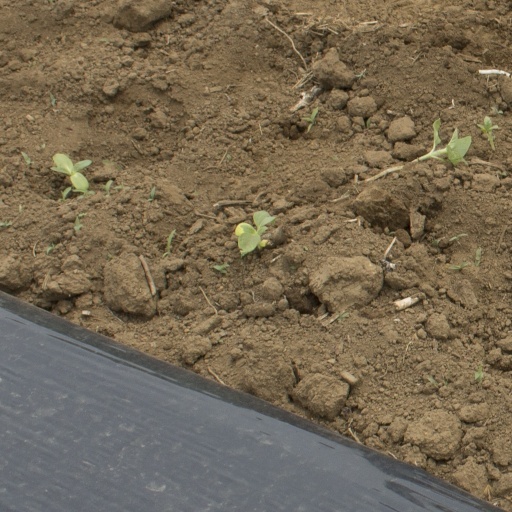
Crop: Jerusalem artichoke